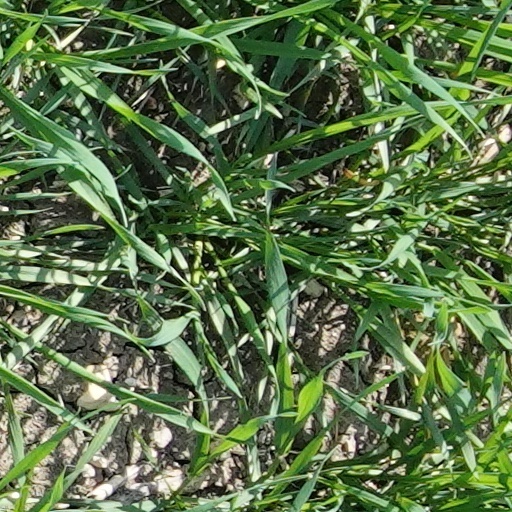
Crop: wheat